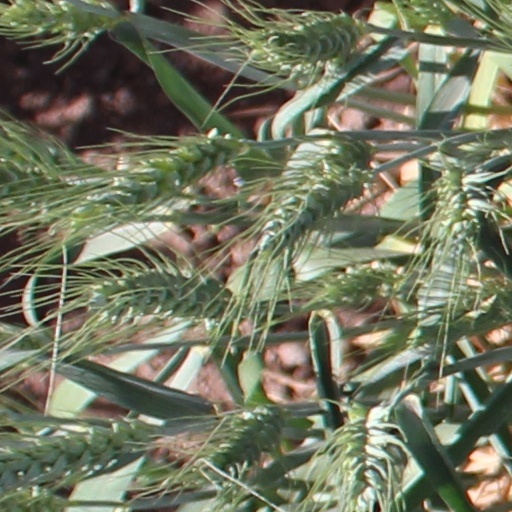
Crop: wheat